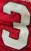
Number: 3